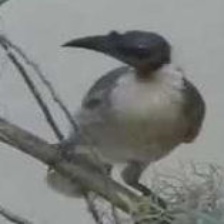
Species: NOISY FRIARBIRD
Scientific name: PHILEMON CORNICULATUS